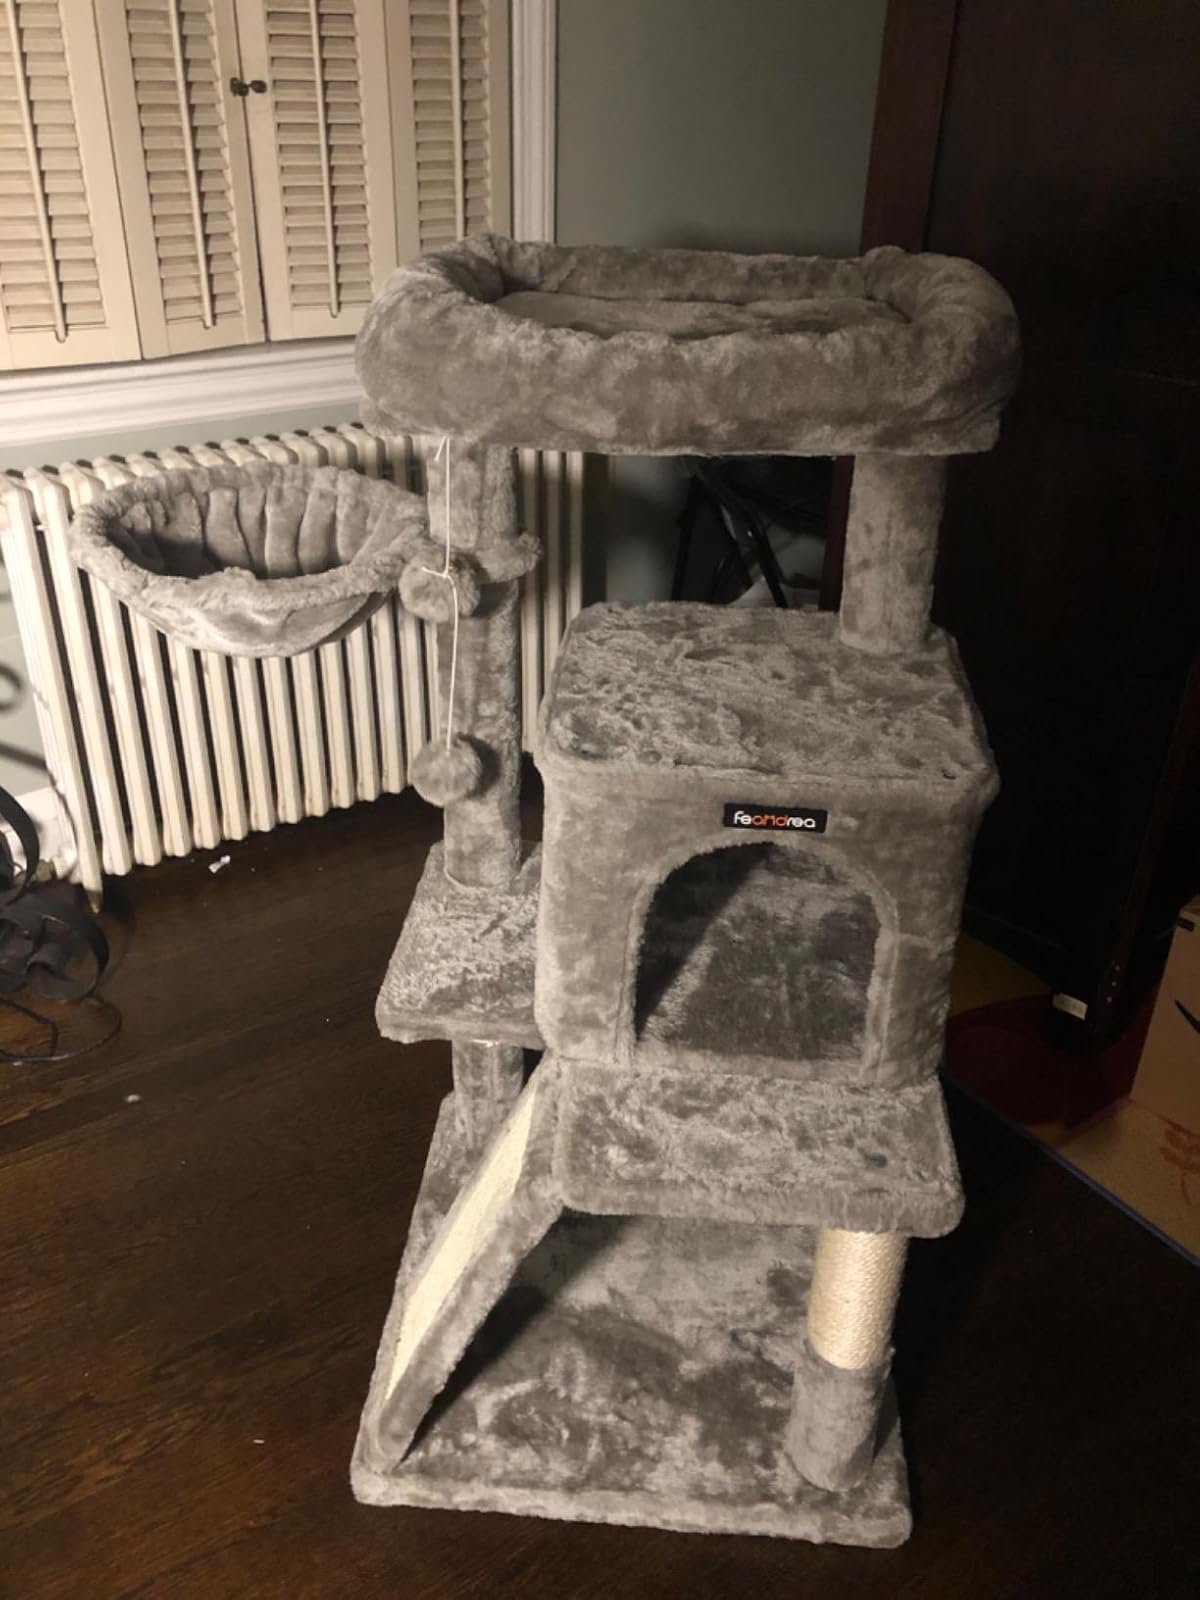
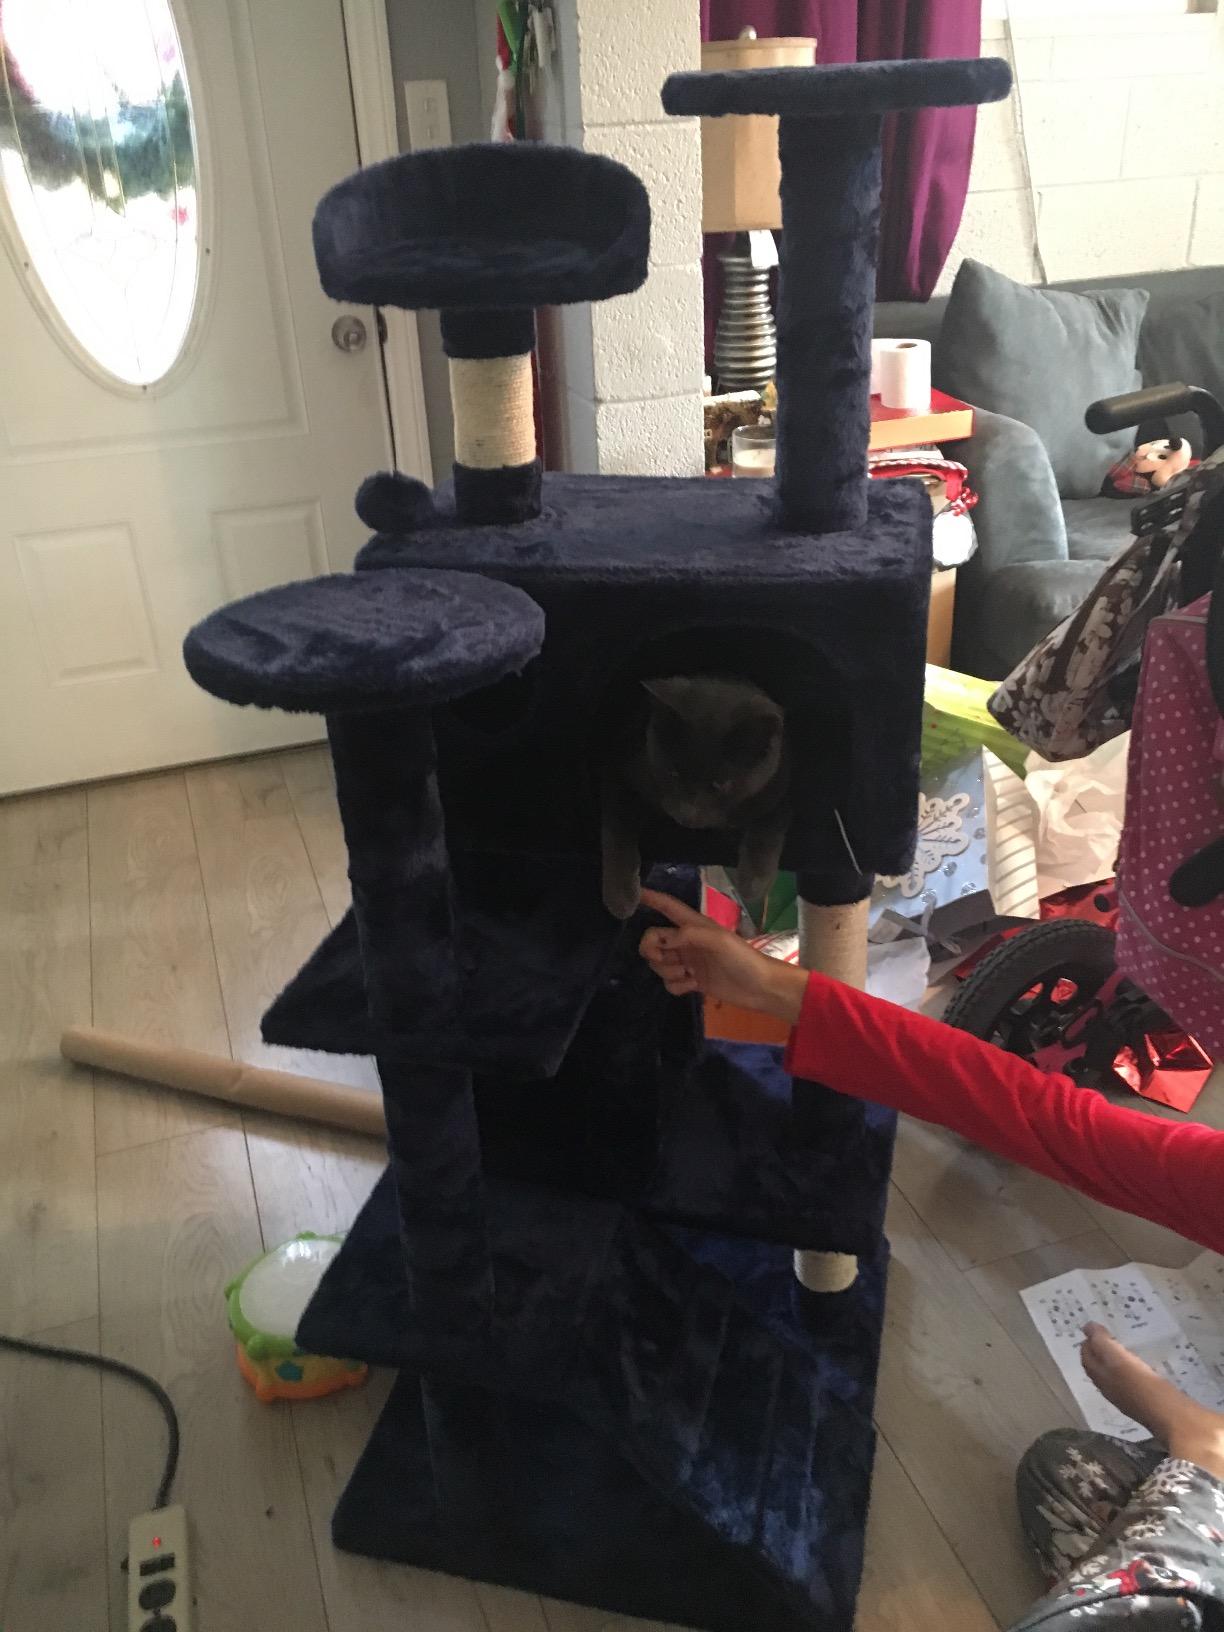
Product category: items_cat tree
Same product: no